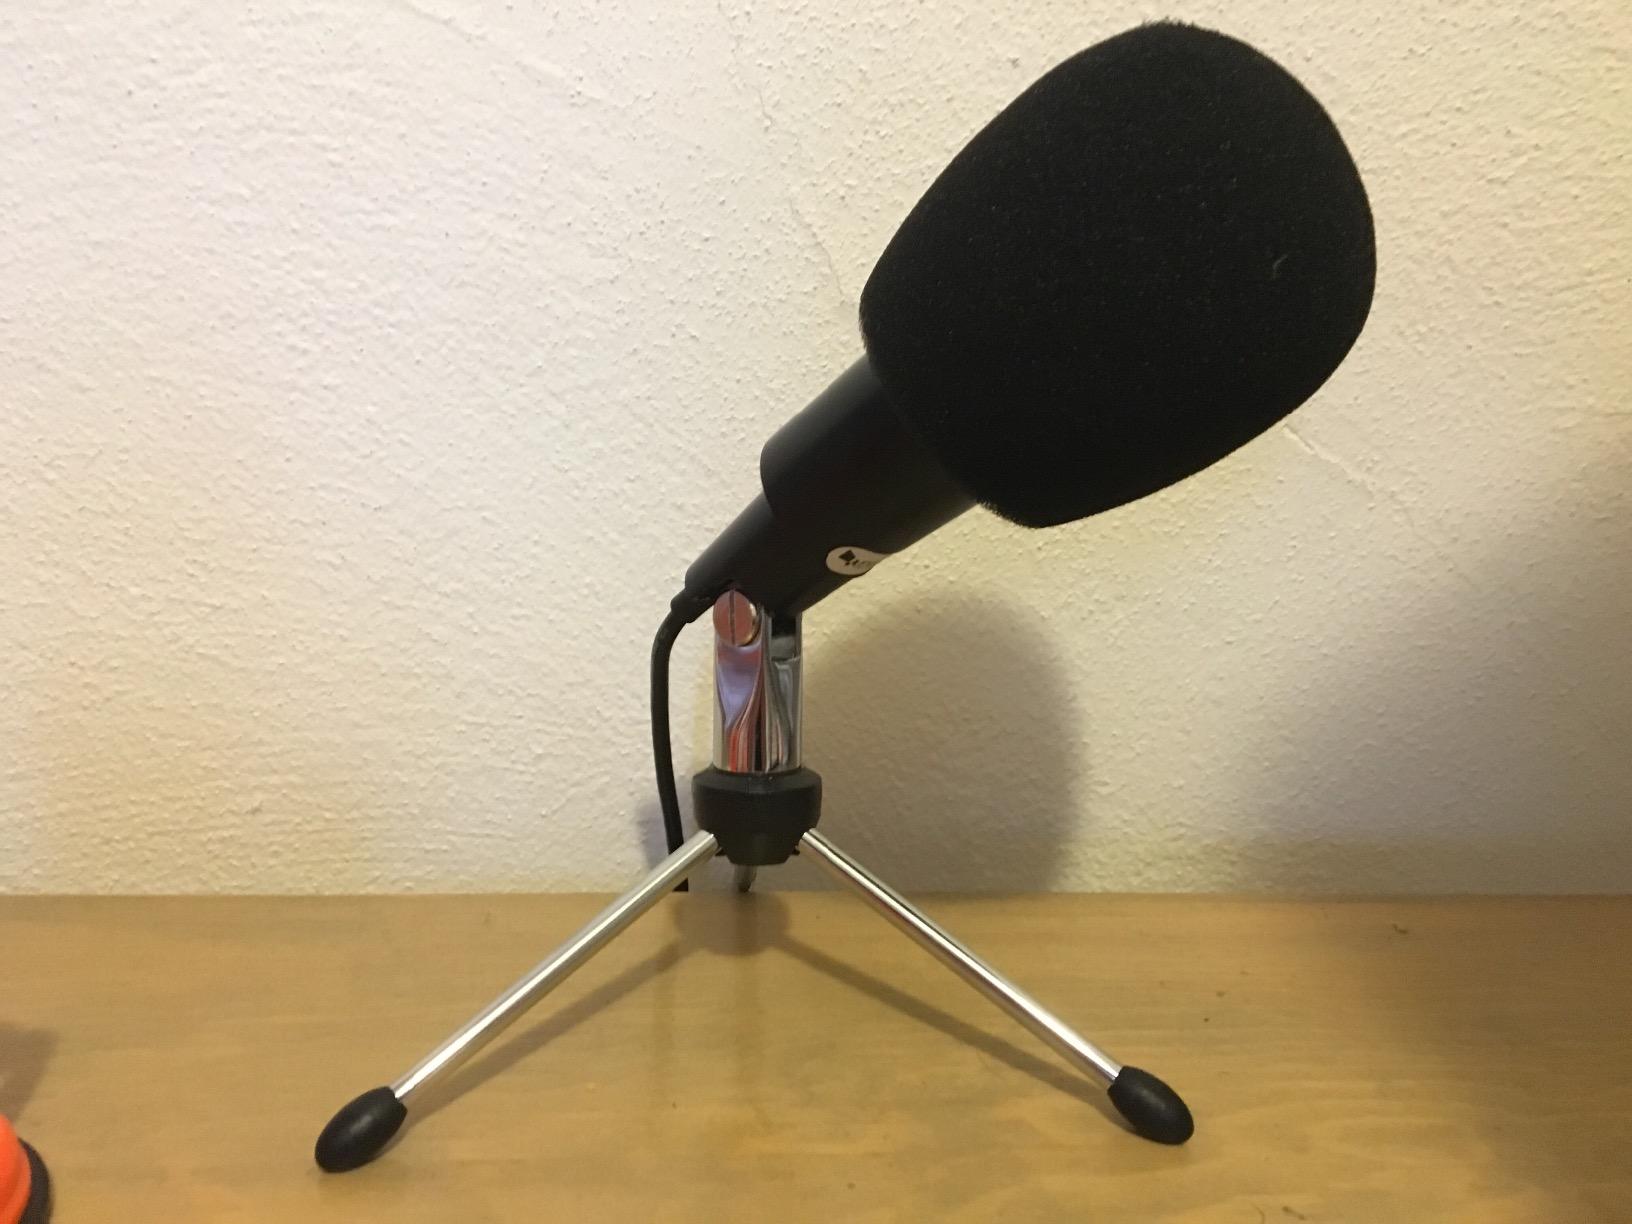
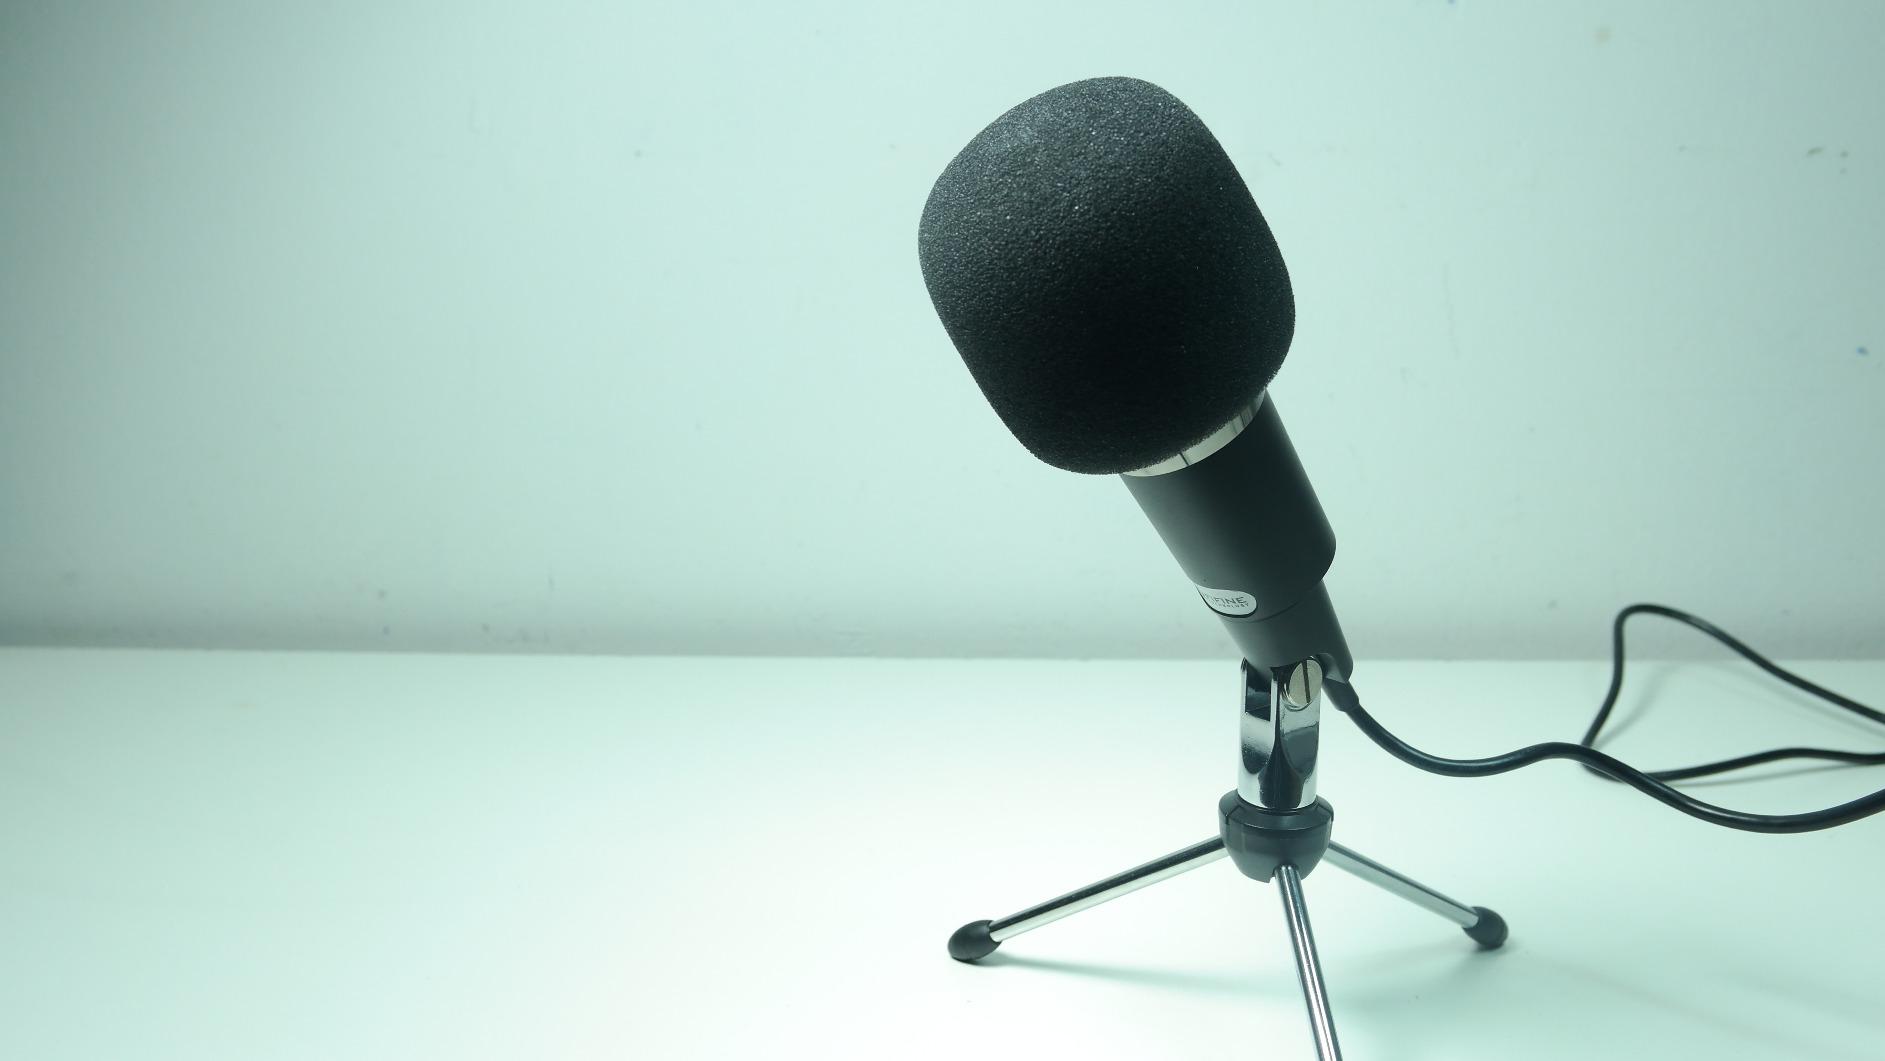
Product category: microphone
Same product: yes